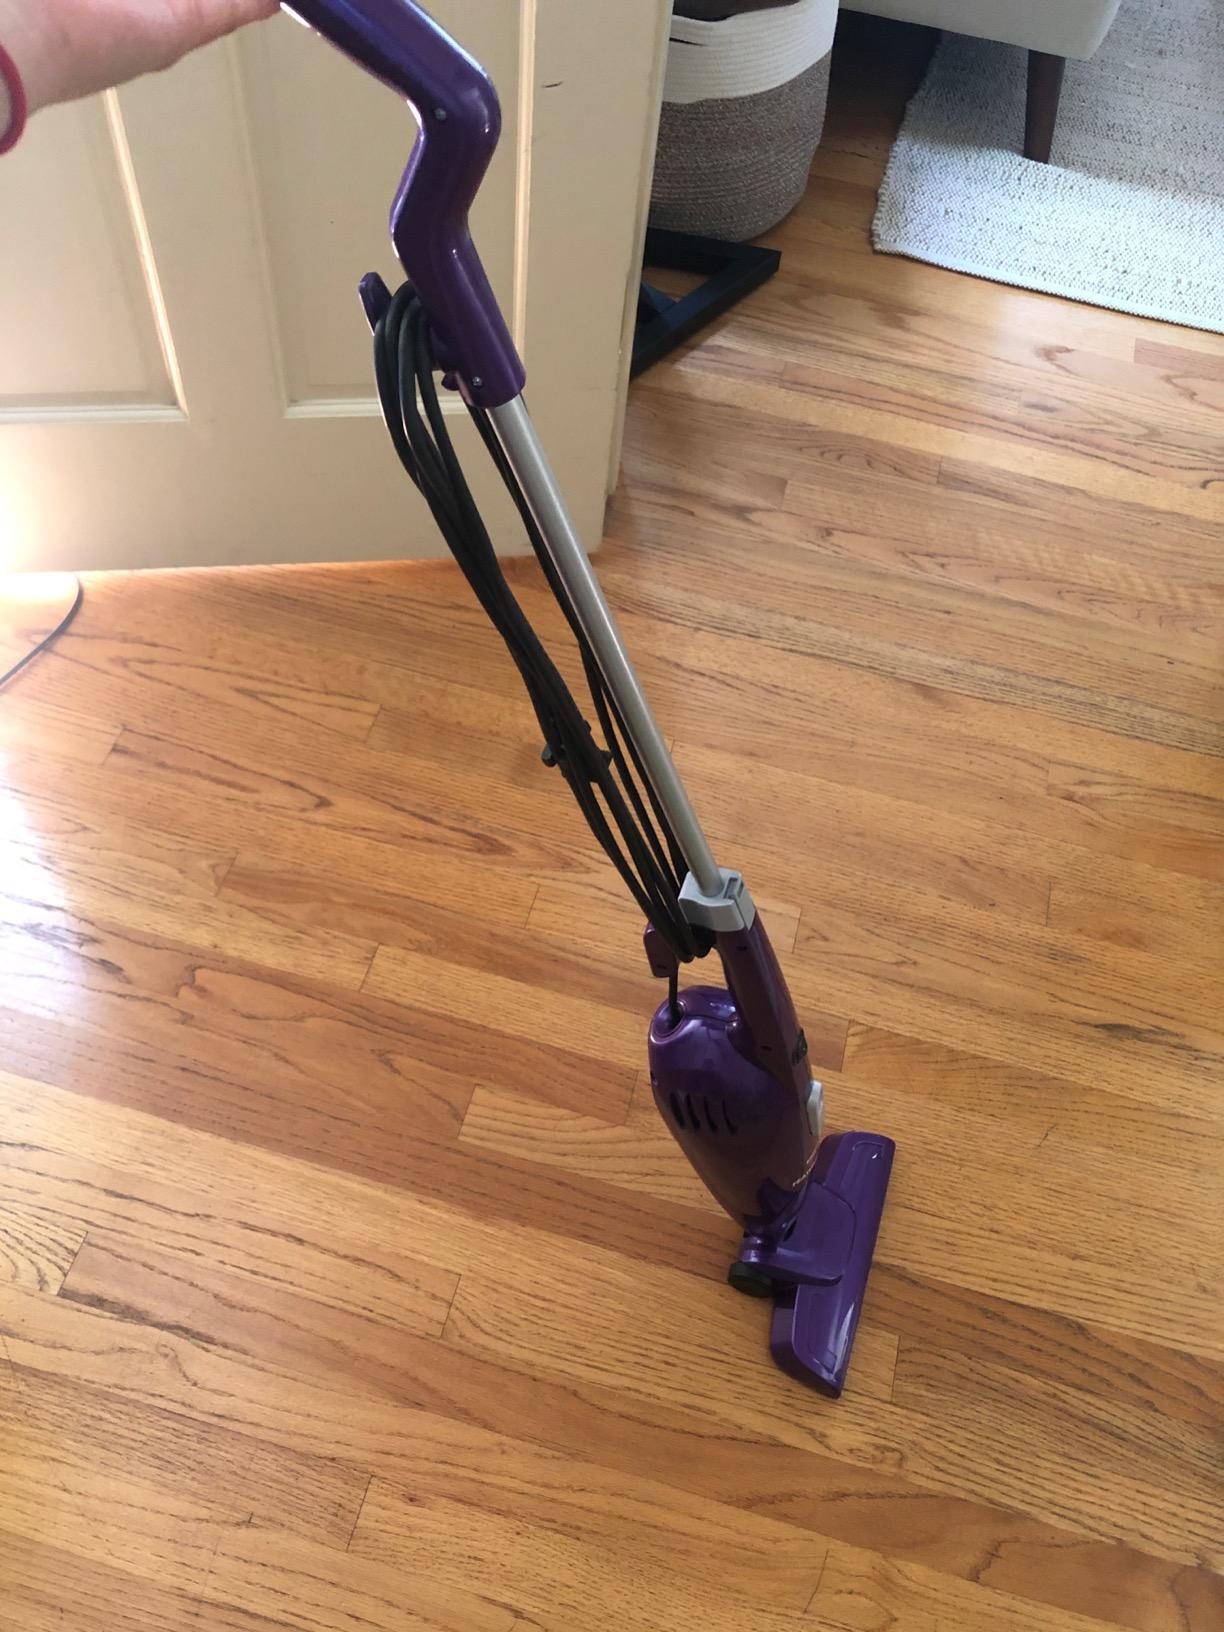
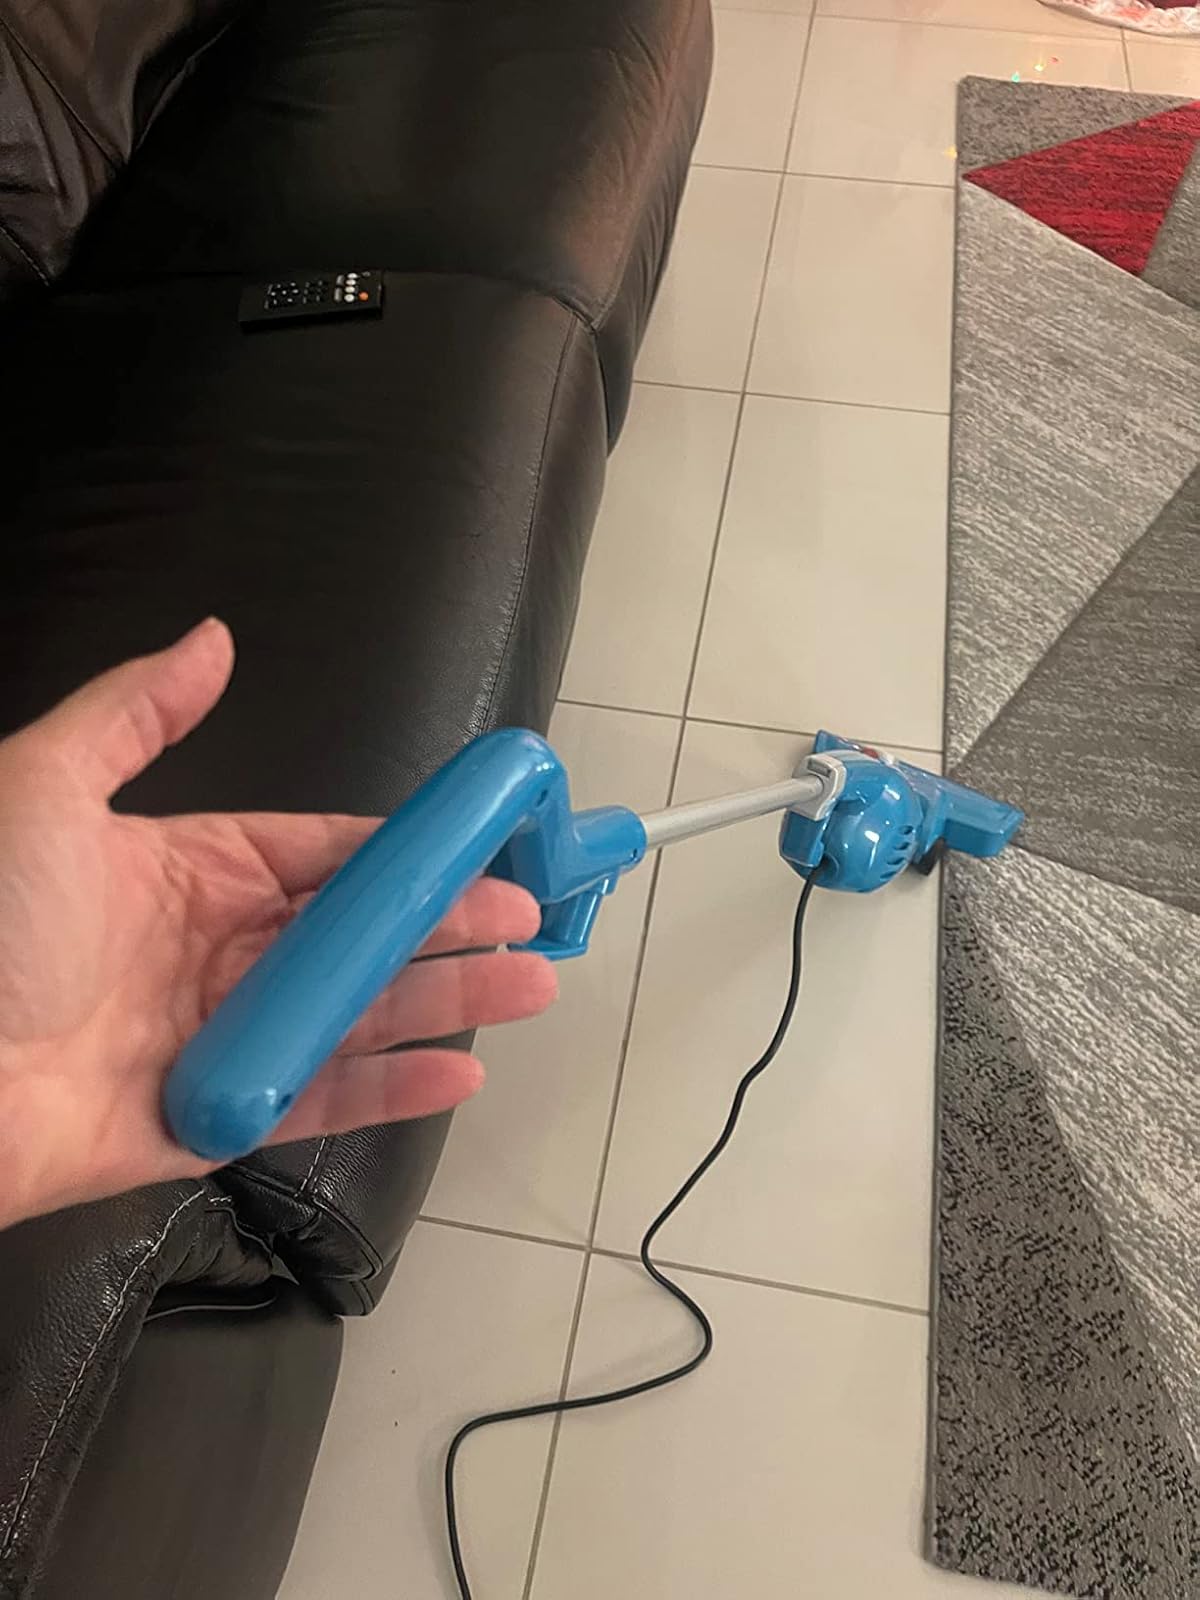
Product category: items_vacuum
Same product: no